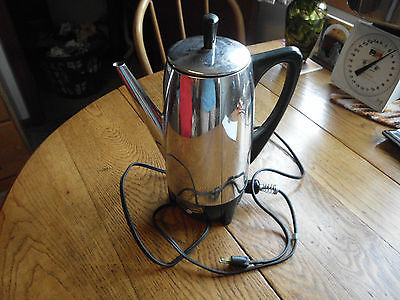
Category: coffee maker